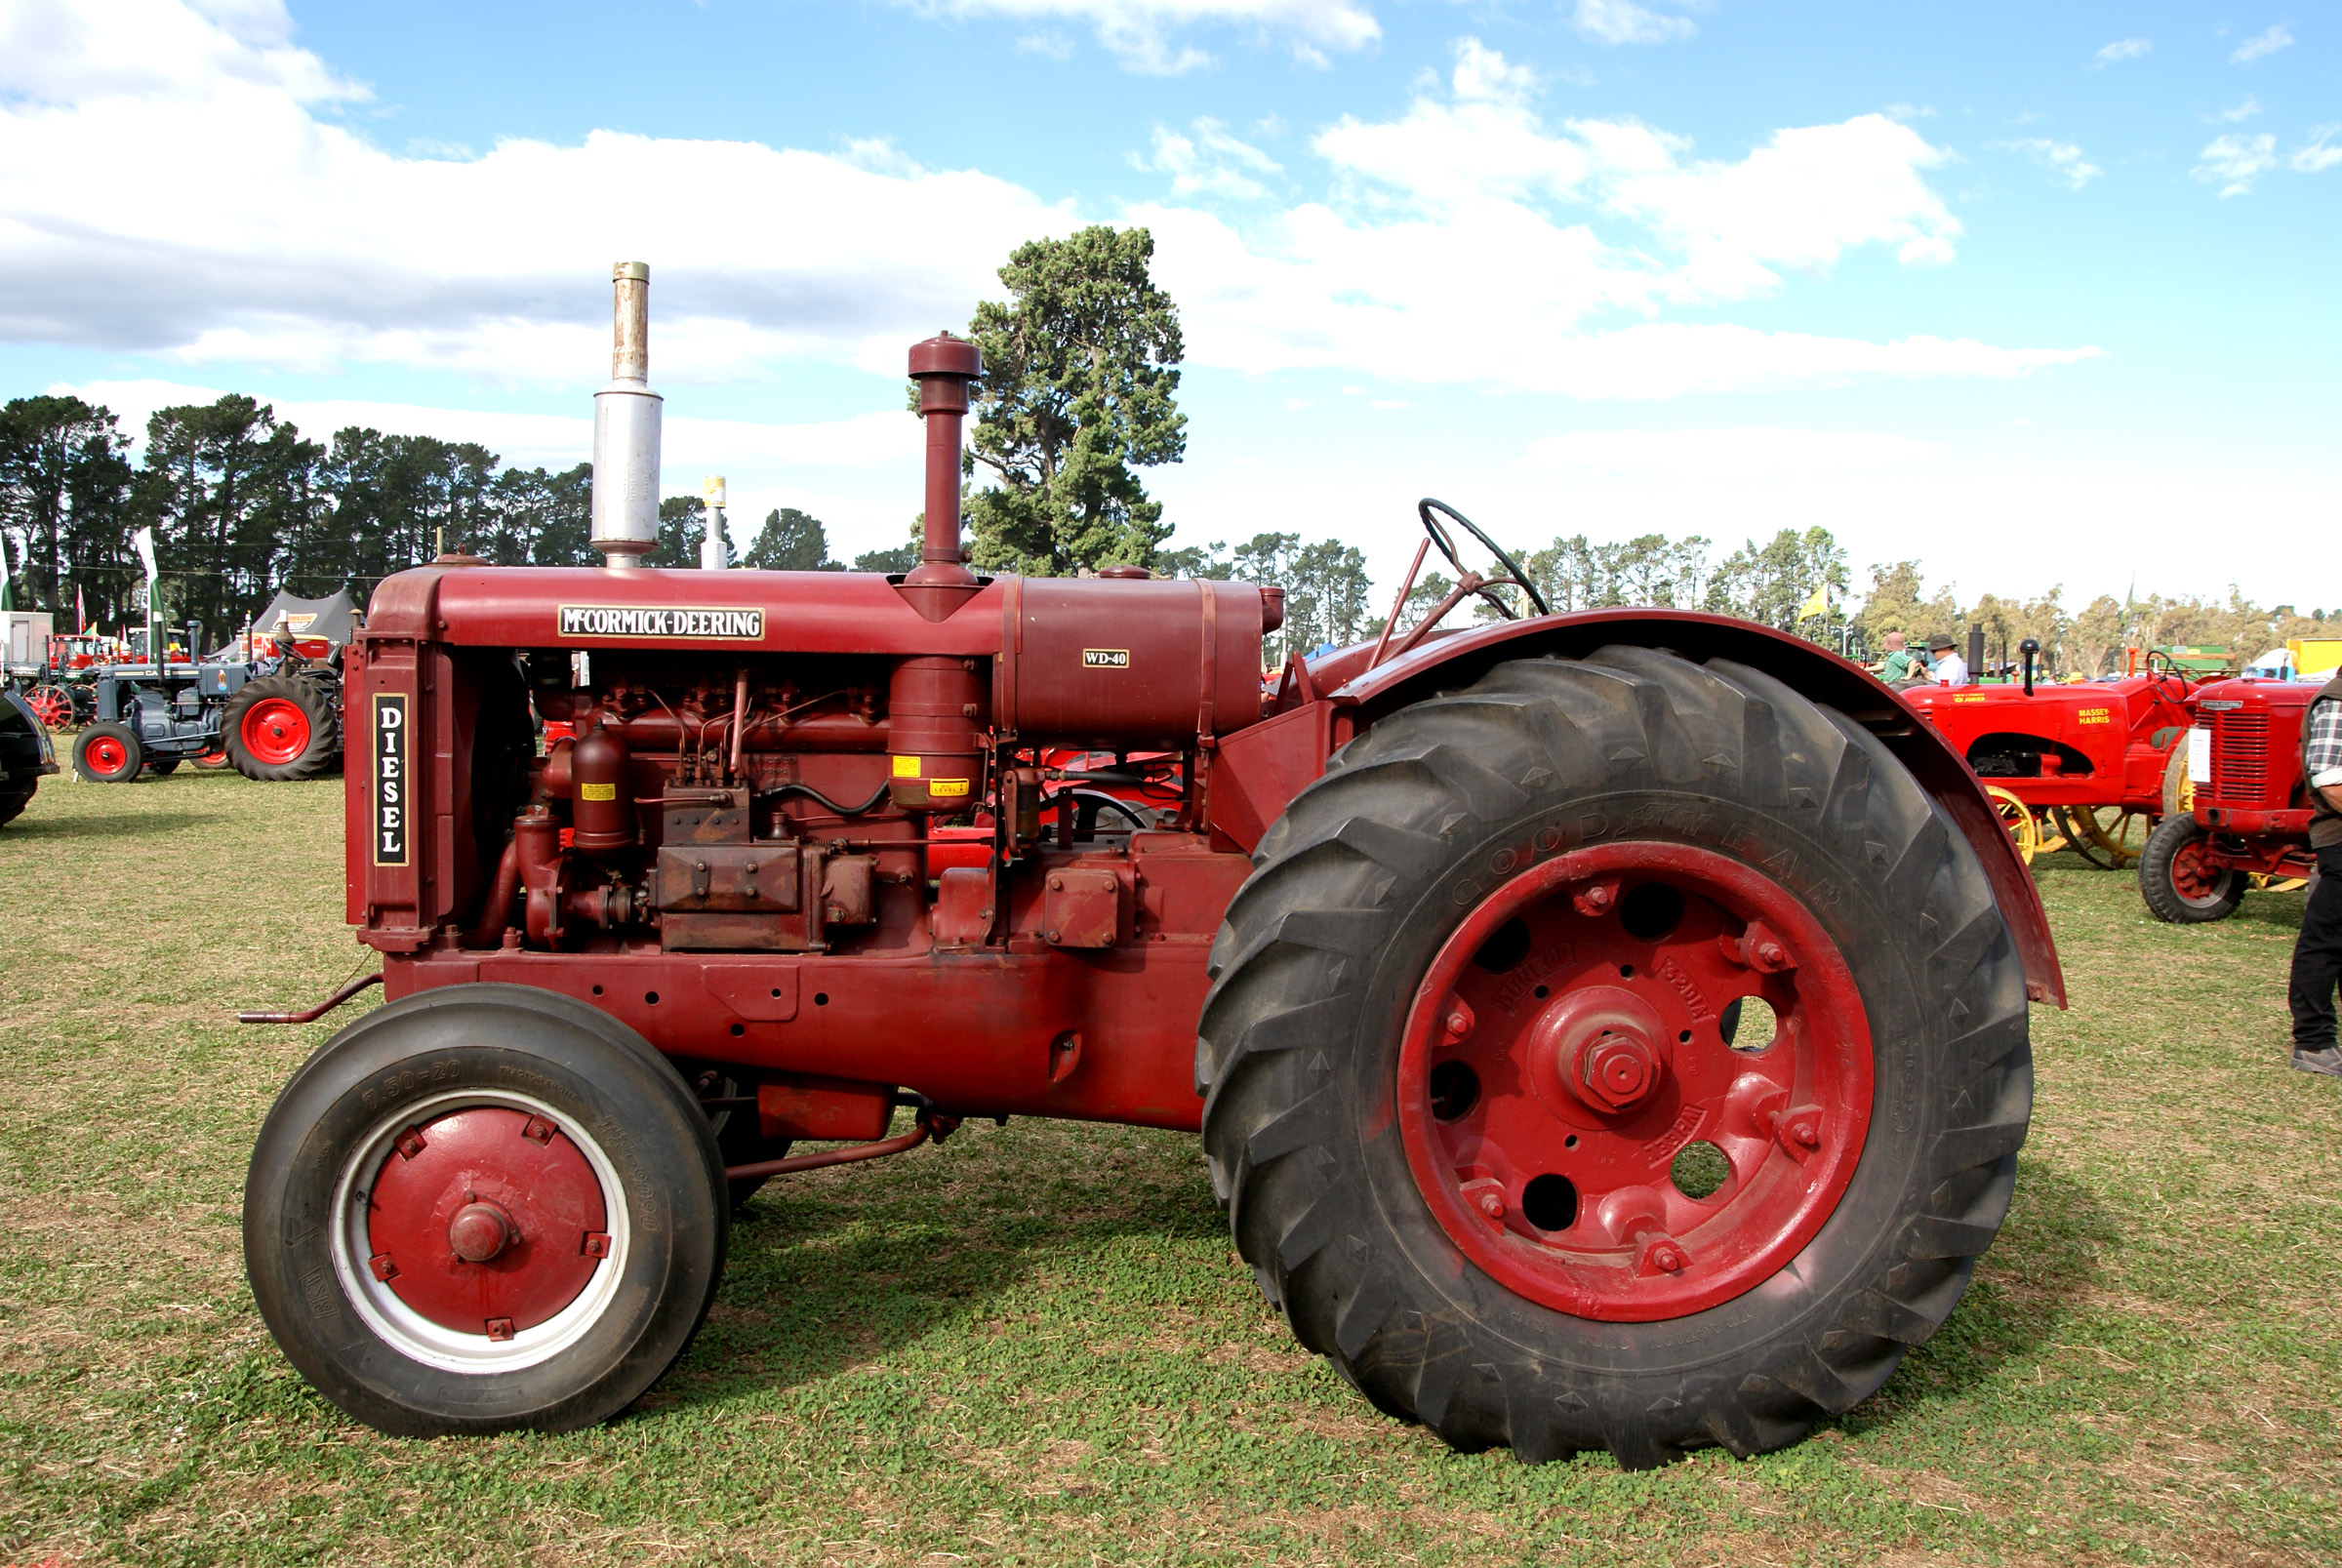
tractor, field, farm, wheel, farming, vehicle, publicdomain, ploughing, tractorsdiggers, plowing, tractors, farmequimentmccormick, deering, wd40, agricultural machinery, land vehicle